The Boat Race 1993

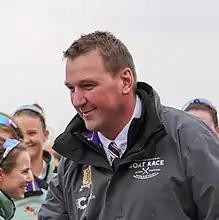
Matthew Pinsent "(pictured in 2018)" was the Oxford University Boat Club president in 1993.

The Oxford crew weighed an average of nearly more per rower than their opponents. Oxford's Matthew Pinsent was the heaviest rower while Cambridge's Sinclair Gore was the youngest, aged 19. Cambridge's crew featured three returning Blues in Dirk Bangert, David Gillard and James Behrens, while Oxford saw five former Boat Race rowers return. Overall, half of the rowers were non-British (six nationalities representing Oxford, three representing Cambridge) and the same number were postgraduates. The Cambridge boat club president Behrens claimed: "All our boat are at Cambridge on academic merit. They came for a particular course ... and they also row." In contrast, an editorial in "The Times" claimed: "The performers are no longer ingenuous native undergraduates but supercharged, international, professional rowing machines." Oxford's Bruce Robertson (men's eight) and Pinsent (coxless pair) were both gold medallists at the Barcelona Olympics.